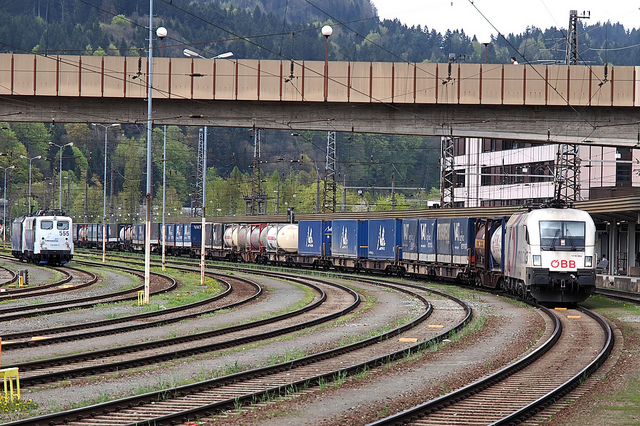
A train traveling down tracks near a bridge.

Several train tracks running parallel to each other in the city.

A freight train extends along one of several parallel tracks.

a train coming up train track, passing under bridge..